South African Class 10E2

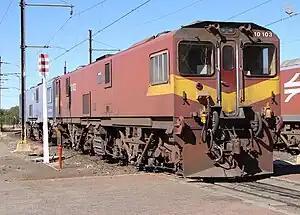
No. 10-103 at Beaconsfield, 18 September 2009

In 1989 and 1990, the South African Railways placed twenty-five Class 10E2 electric locomotives with a Co-Co wheel arrangement in mainline service.